History of Loughton

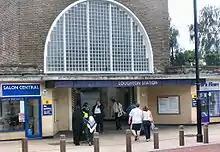
Loughton underground station

. Thomas Willingale has a major road, an artery from The Broadway shops down into the centre of the Debden Estate, named after him.